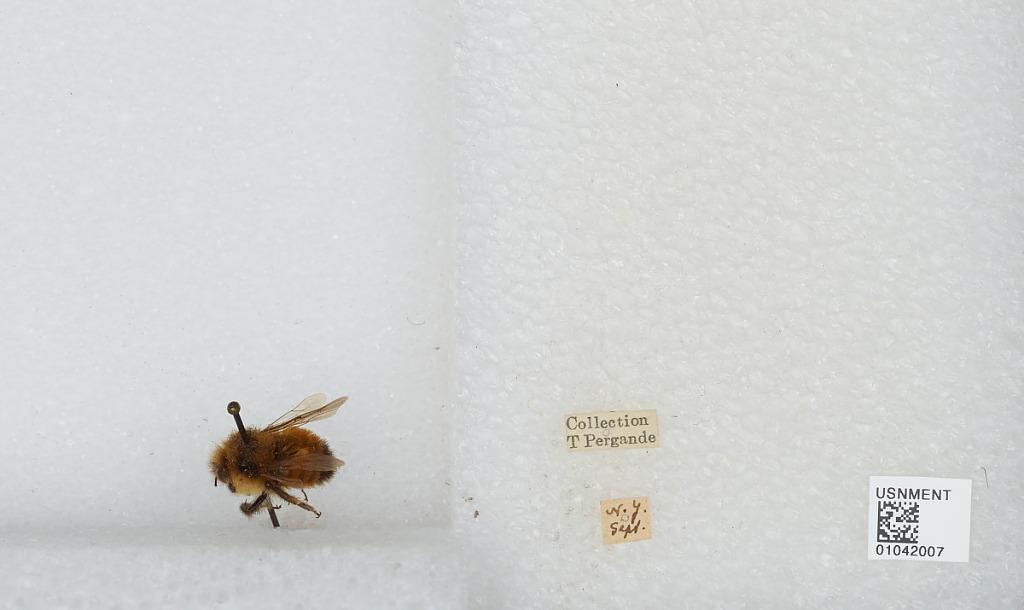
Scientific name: Bombus sp.
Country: United States
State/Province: New York